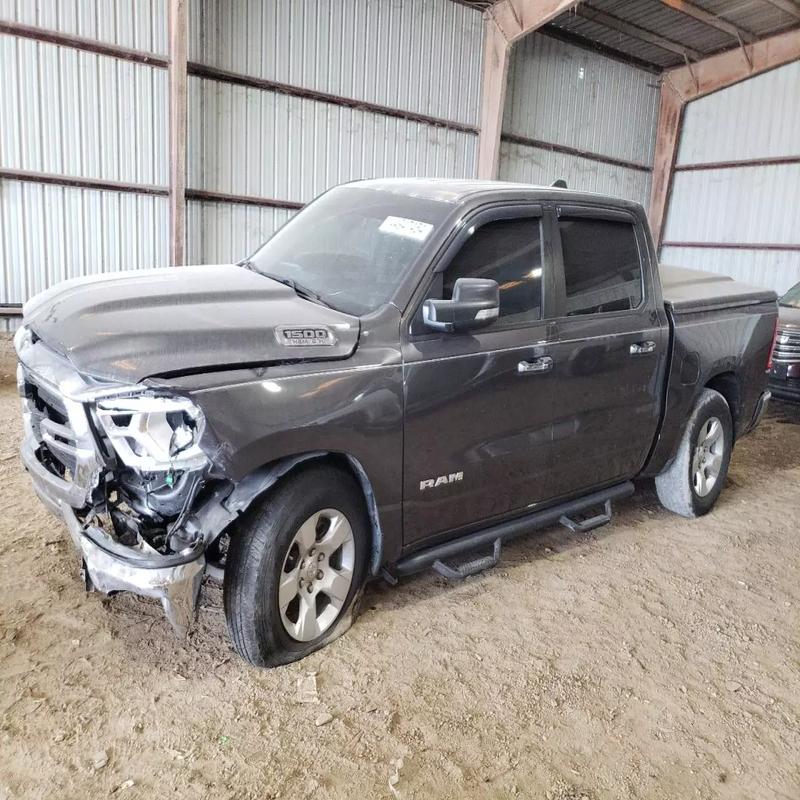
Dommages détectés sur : plaque d'immatriculation avant, pare-choc avant, feu avant gauche, aile avant gauche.
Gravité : majeur